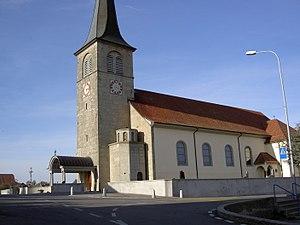
Marguerite Bays, née dans le hameau suisse de La Pierraz, dans la localité de Chavannes-les-Forts le 8 septembre 1815 et morte dans la même commune le 27 juin 1879, a été canonisée sainte catholique en 2019.